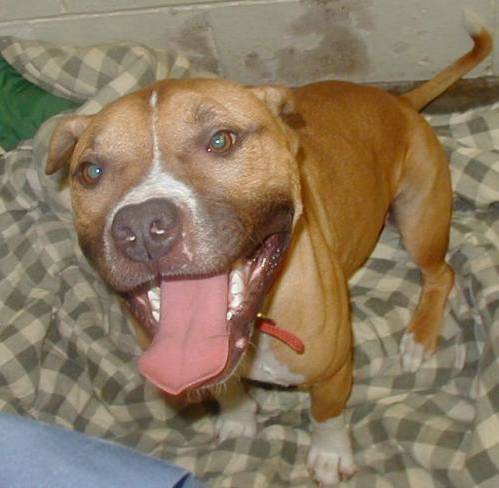
Label: dog